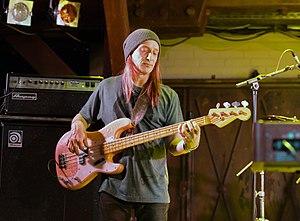
Greg Rzab est un bassiste américain qui a travaillé avec de nombreux artistes.